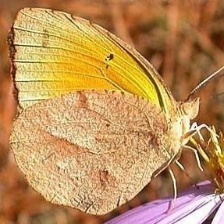
Species: SLEEPY ORANGE
Butterfly family (ImageNet category): sulphur_butterfly